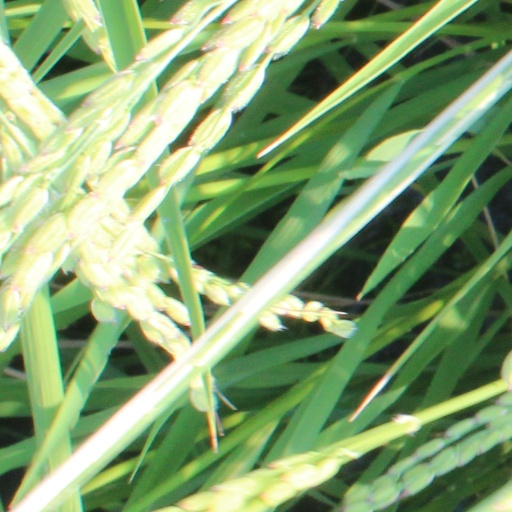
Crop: rice